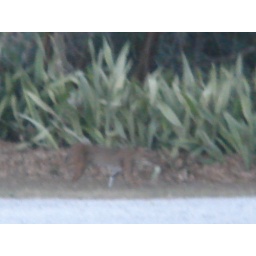
This out of focus shot is our neighborhood bobcat chasing a house cat around dusk.